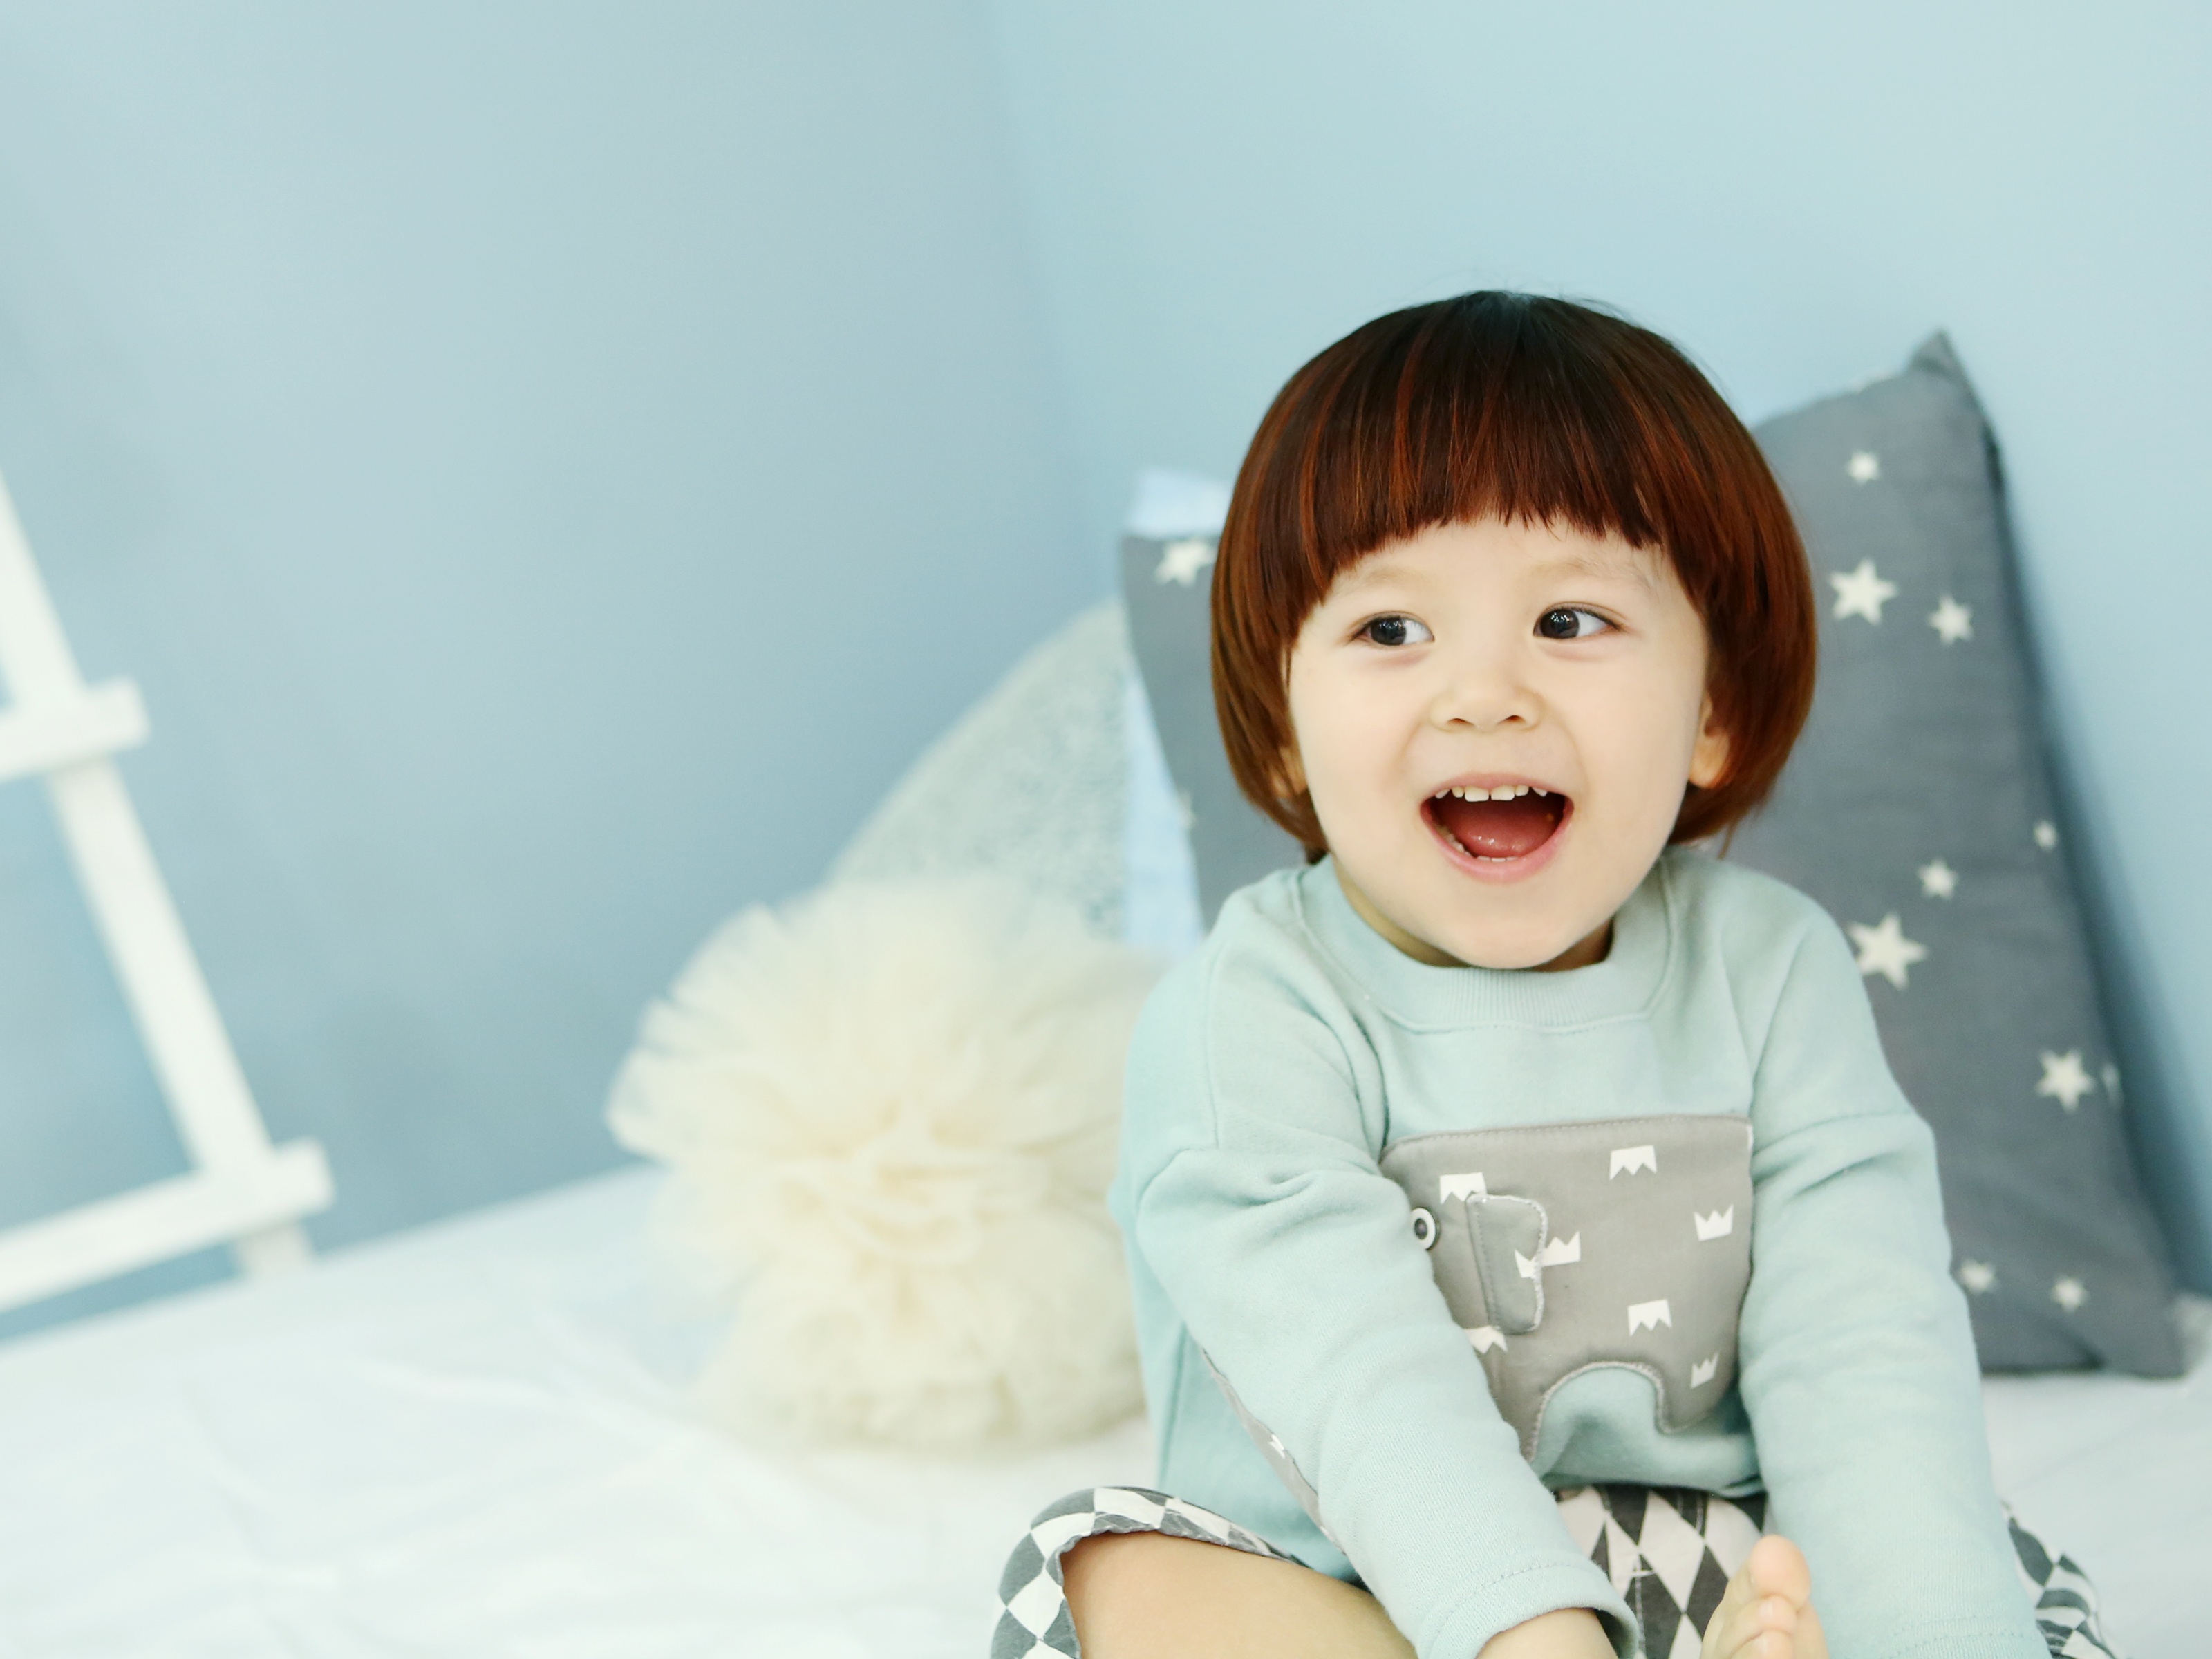
person, girl, photography, portrait, child, dress, infant, toddler, eye, photograph, skin, beauty, photo shoot, baby models, portrait photography, cyan light blue